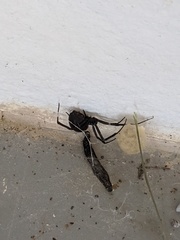
Species: Lactrodectus_hesperus